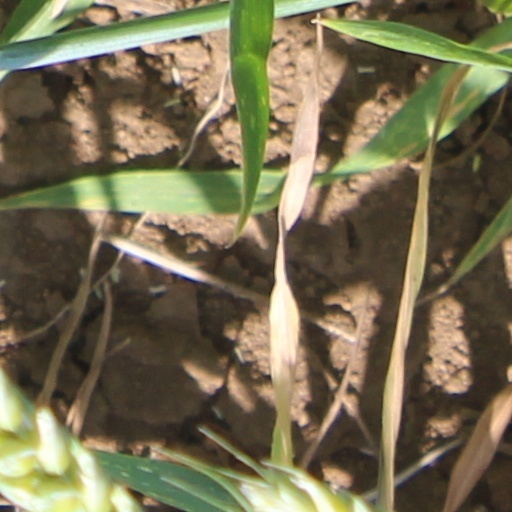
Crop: wheat